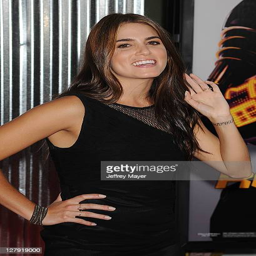
actor attends the los angeles premiere